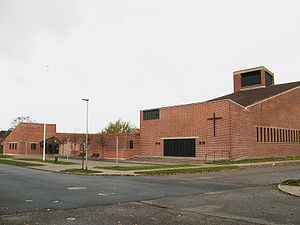
Grundtvigskirken (Esbjerg)
Grundtvigskirken set fra sydøst
Grundtvigskirken